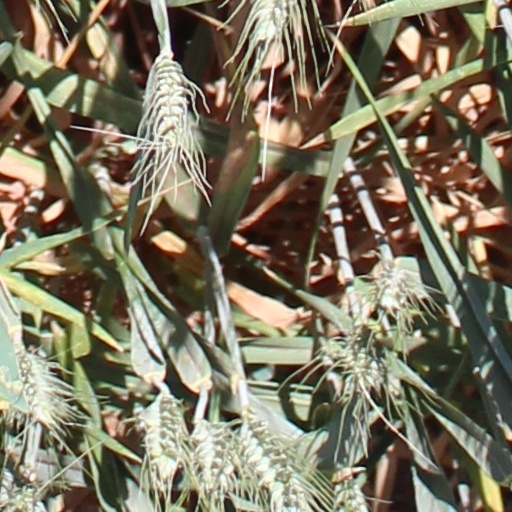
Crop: wheat